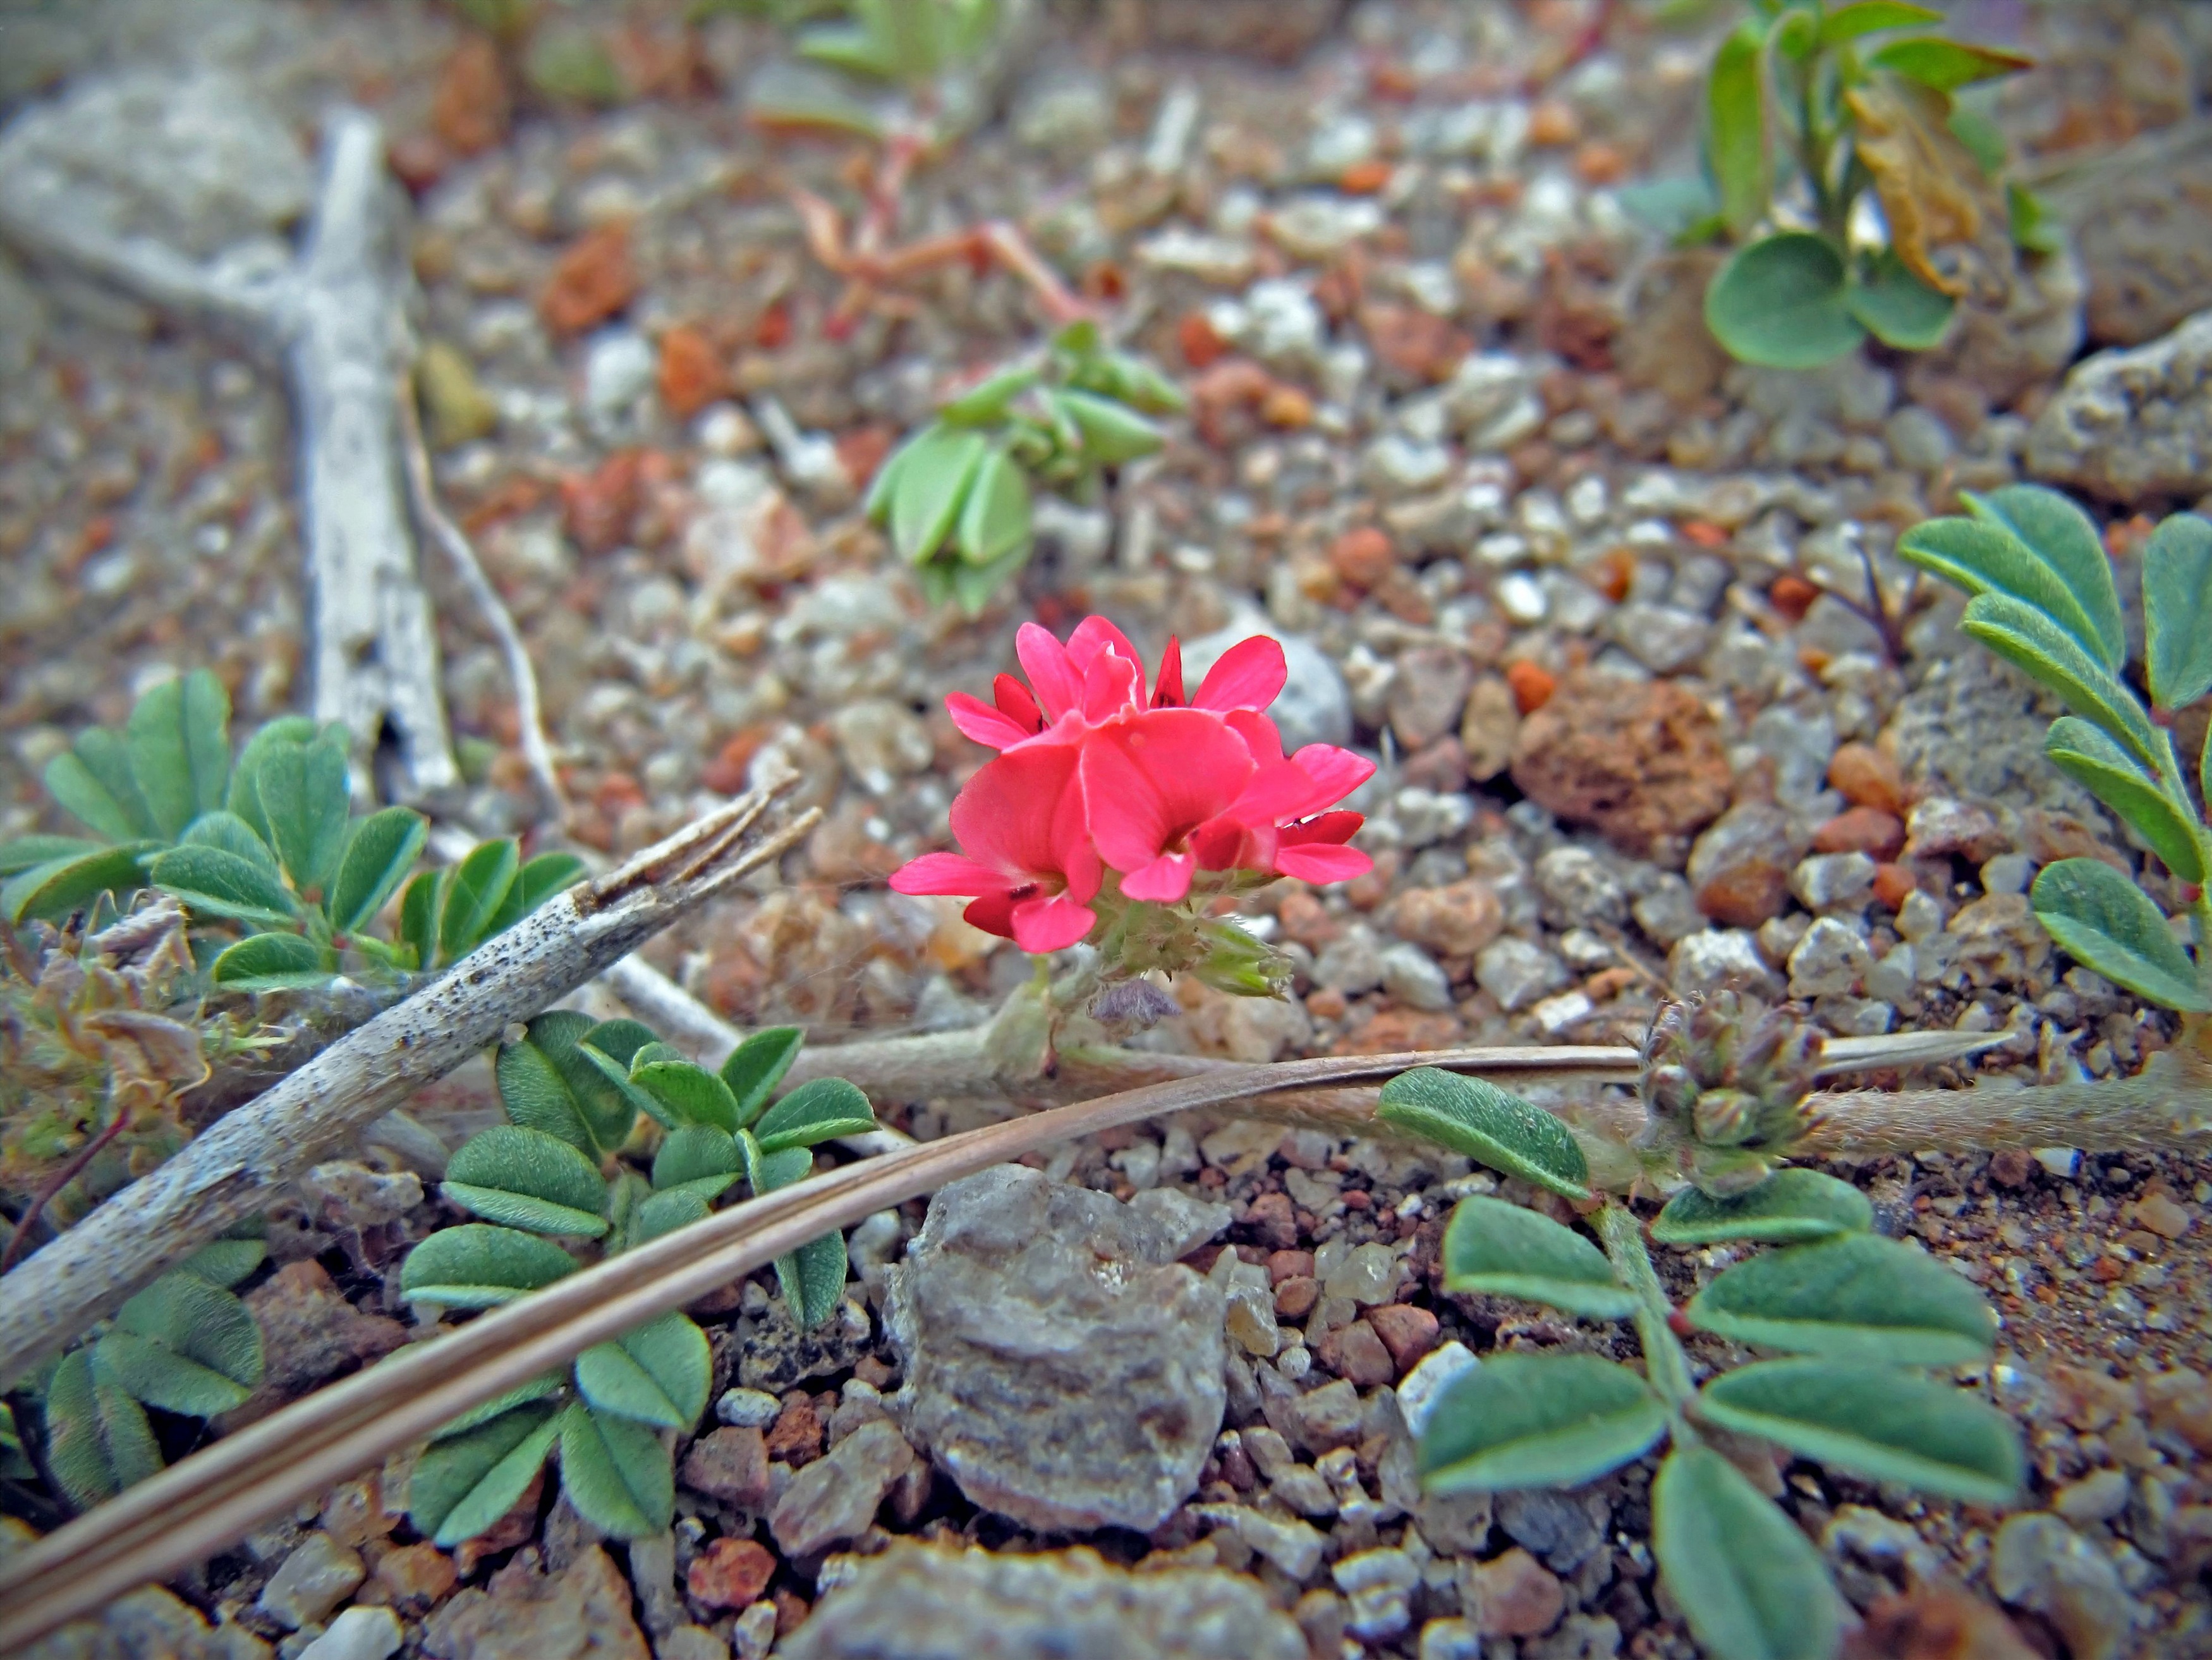
nature, outdoor, plant, morning, leaf, arid, desert, flower, bloom, alone, summer, floral, wild, spring, green, small, autumn, soil, botany, blooming, garden, pink, flora, season, fauna, life, ecology, wildflower, stones, one, gravel, single, shrub, growing, little, lone, wallpaper, day, india, woodland, vibrant, indian, shades, blossoming, flowering, unique, drought, survival, flowering plant, florets, land plant, flowerets, rose color, florescence, noticeable